News Is Made at Night

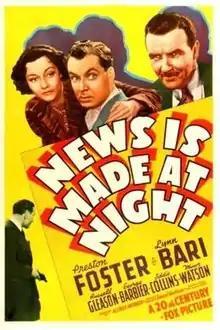
Theatrical release poster

News Is Made at Night is a 1939 American comedy film directed by Alfred L. Werker and written by John Larkin. The film stars Preston Foster, Lynn Bari, Russell Gleason, George Barbier, Eddie Collins and Minor Watson. The film was released on July 21, 1939, by 20th Century Fox.